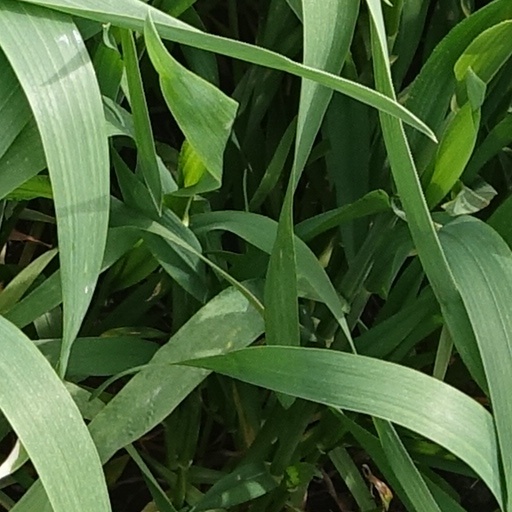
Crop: wheat